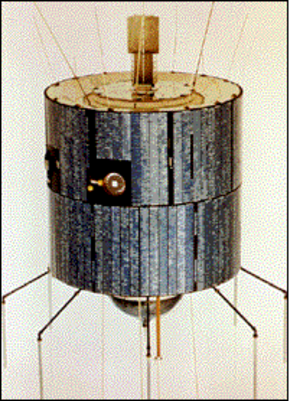
Applications Technology Satellite ou ATS est une série de satellites artificiels expérimentaux développés par la NASA dans les années 1960. Ils sont les successeurs des satellites de télécommunications Syncom tout en incluant également des expériences technologiques et instrumentales relatives à la météorologie et l'espace interplanétaire.